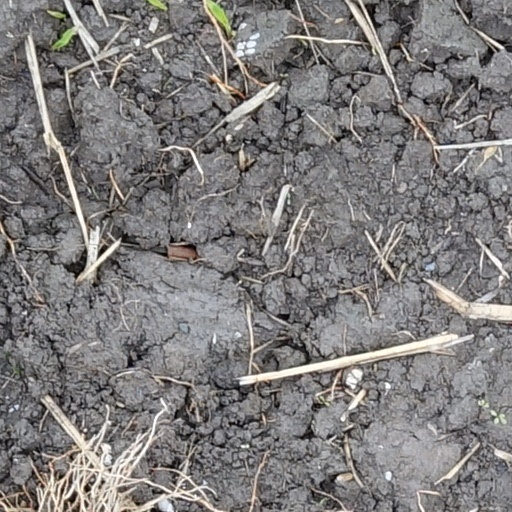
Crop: wheat